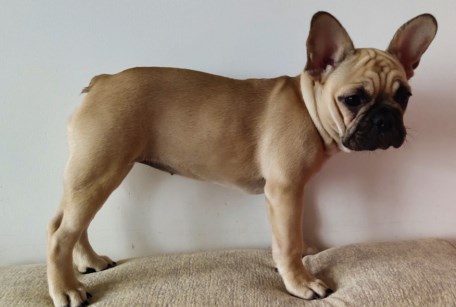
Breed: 1121-n000002-French_bulldog